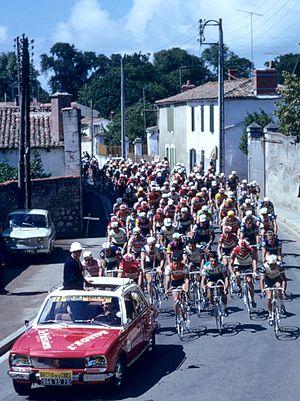
Tour de France cycliste 1970, seconde étape La Rochelle-Angers. Juste après le départ, les coureurs cyclistes passent rue Marius Lacroix en face du n° 51. Au premier plan on aperçoit la moto du journal télévisé qui est suivie par la voiture du directeur du Tour précédant les coureurs. Dans le peloton on distingue un cycliste en maillot jaune, c' est Eddy Merckx (vainqueur de la première étape Limoges-La Rochelle). Cette photographie a été prise depuis l' étage du 51 bis. La Rochelle, Charente Maritime, France.